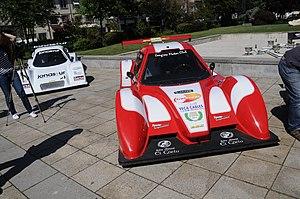
La Rampa da Falperra est une compétition automobile portugaise, toujours disputée à la mi-mai, près de Braga. Elle est organisée par le Clube Automóvel do Minho depuis 1976, au nord du pays, en Braga.